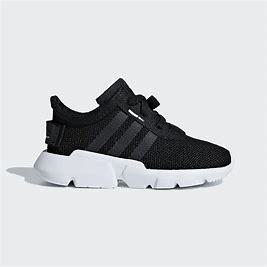
Brand: Adidas
Model: Pod S3 1